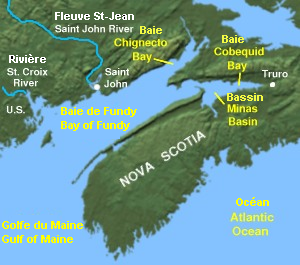
La baie de Fundy, originellement la baie Française à l'époque de l'Acadie et de la Nouvelle-France, est un bras de mer situé sur la côte Atlantique du Canada, à l’extrémité nord du golfe du Maine, entre les provinces du Nouveau-Brunswick et de Nouvelle-Écosse. Elle mesure 270 km de long, pour une moyenne de 80 km de large.